Dexter Park (Chicago)

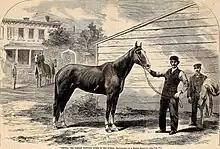
"Dexter" the fastest trotting horse in the world

Dexter Park served as the home field of the Chicago White Stockings, one of the oldest professional baseball clubs in existence. In 1870, Chicago’s sporting businessmen formed the White Stockings to represent Chicago as the Red Stockings had done for Cincinnati in 1869. The ball field was established within the track’s oval and featured its own small set of bleachers encircling the field.